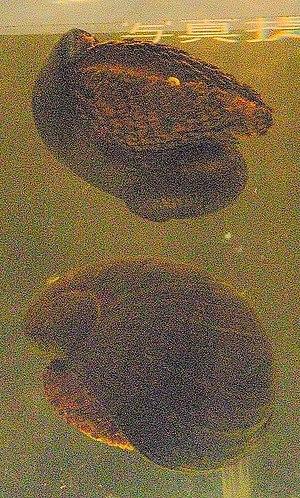
Les gastéropodes sont une classe de mollusques caractérisés par la torsion de leur masse viscérale. Ils présentent une très grande diversité de formes mais peuvent se reconnaitre généralement par leur coquille dorsale torsadée et univalve caractéristique lorsqu’elle est présente.
Neomphaloidea est une super-famille de mollusques gastéropodes, seule de la sous-classe des Neomphalina.